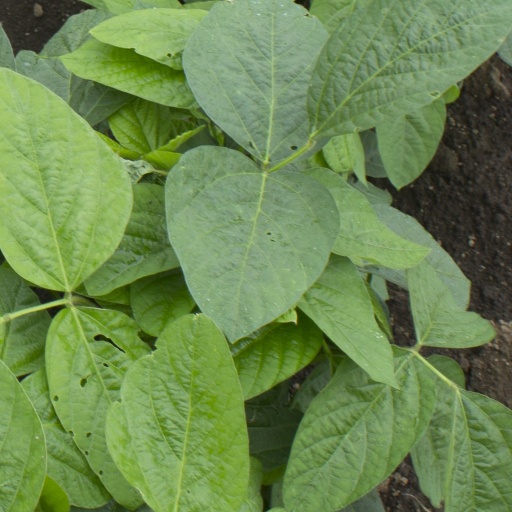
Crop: soybean